Imperial Russian Navy

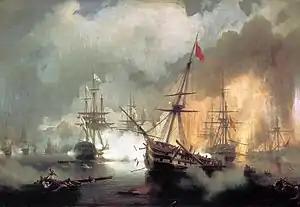
"Battle of Navarino", by Ivan Aivazovsky, showing the Russian squadron, in line ahead (left-centre, white flags with blue transversal crosses) bombarding the Ottoman fleet (right, with red flags)

By the second half of the 18th century, the Russian Navy had the fourth-largest fleet in the world after Great Britain, Spain and France. The Black Sea Fleet possessed 35 line-of-battle ships and 19 frigates (1787), and the Baltic Fleet had 23 ships of the line and 130 frigates (1788). In the early 19th century, the Russian Navy consisted of the Baltic and Black Sea Fleets, Caspian Flotilla, White Sea Flotilla and Okhotsk Flotilla.